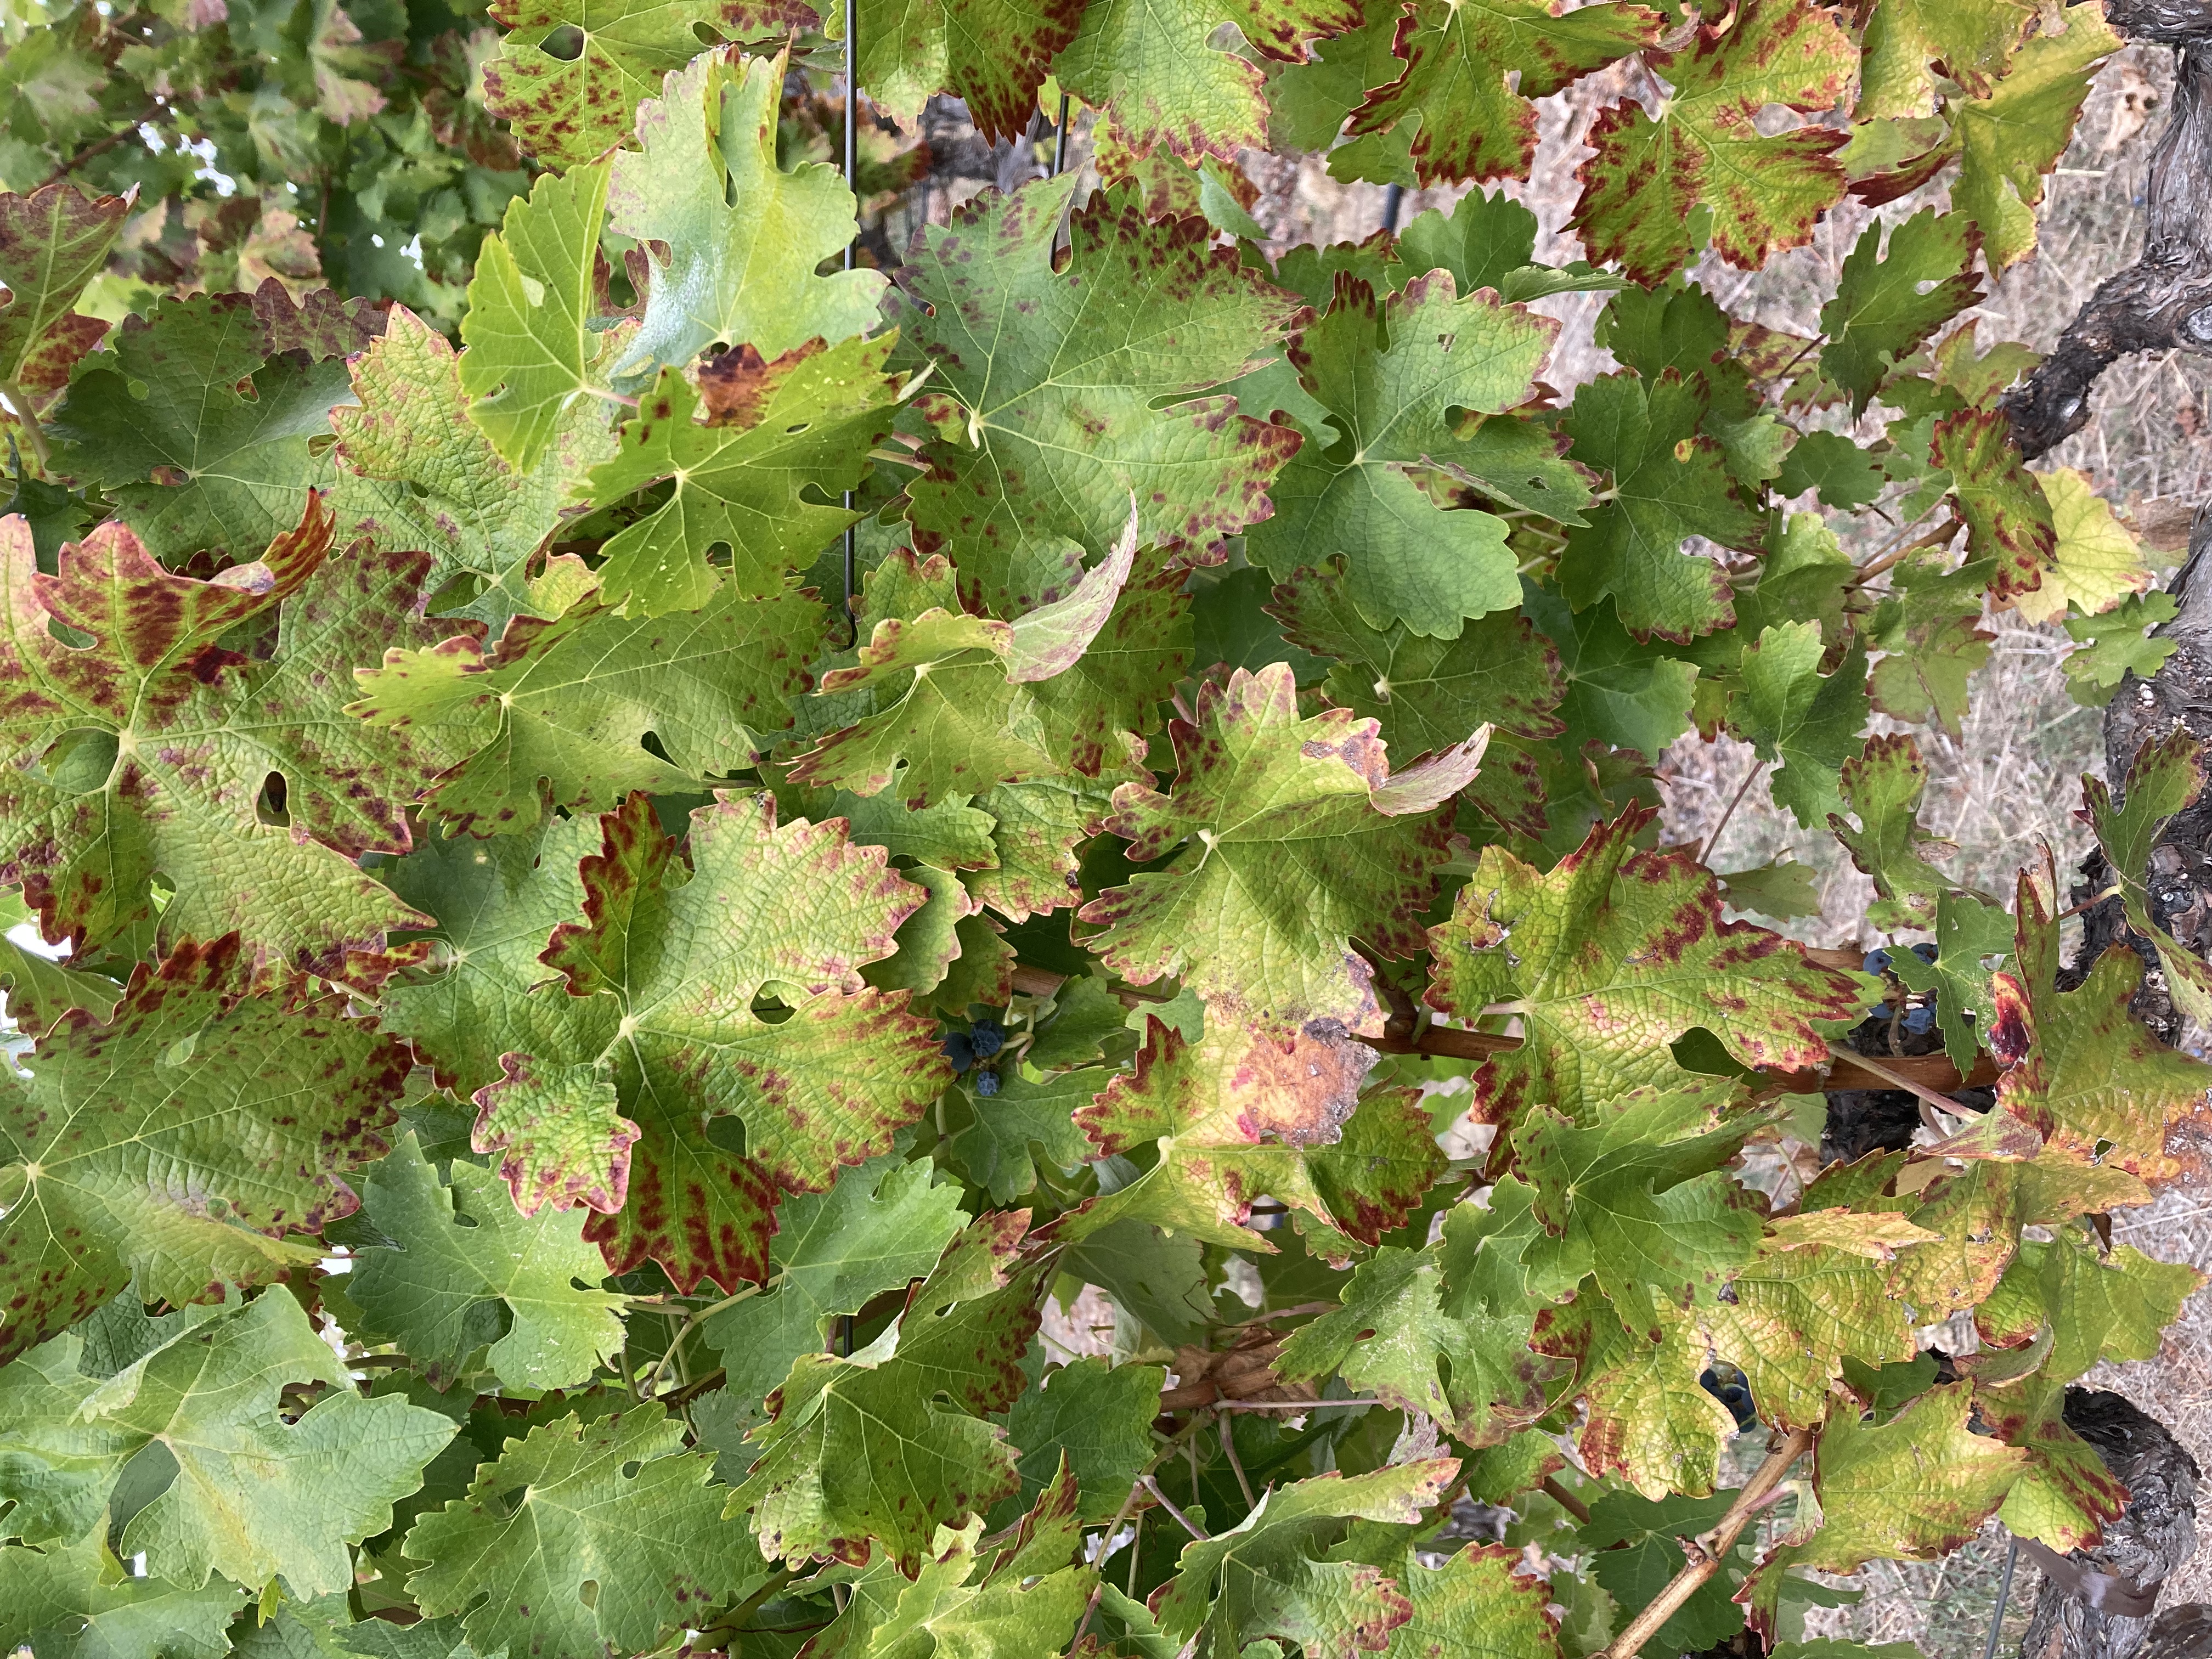
Label: Leafroll 3